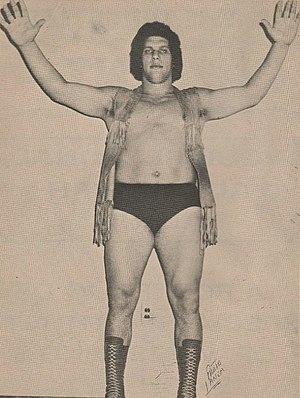
Jean Ferré sur une photo à dédicacer dans le magazine Wrestling Annual n.4 de 1973.
André Roussimoff, alias André the Giant, né le 19 mai 1946 à Coulommiers et mort le 27 janvier 1993 à Paris, est un catcheur et acteur français.